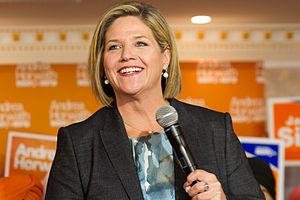
Andrea Horwath, née le 24 octobre 1962 à Hamilton, est une femme politique de l'Ontario, Canada, devenue en 2009 chef du Nouveau Parti démocratique de l'Ontario. Depuis 2004, elle est députée à l'Assemblée législative de l'Ontario, représentant la circonscription de Hamilton-Centre.
Le Nouveau Parti démocratique de l'Ontario est un parti politique provincial de l'Ontario.